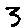
Label: 3